Yuri Kordonsky

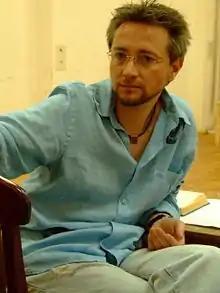

Yuri Kordonsky (born 17 October 1966) is a Russian-born theatre actor and director, now a United States citizen and a professor of directing at the Yale School of Drama in New Haven, Connecticut. His theatrical career has been mainly in Russia, United States, Hungary, Luxembourg, as well as Romania, where he has been associated with the Bulandra Theatre, National Theatre of Bucharest, Radu Stanca National Theatre", and Timișoara State German Theatre. As of March 2012, at least six of his productions were in the active repertory of the Bulandra.